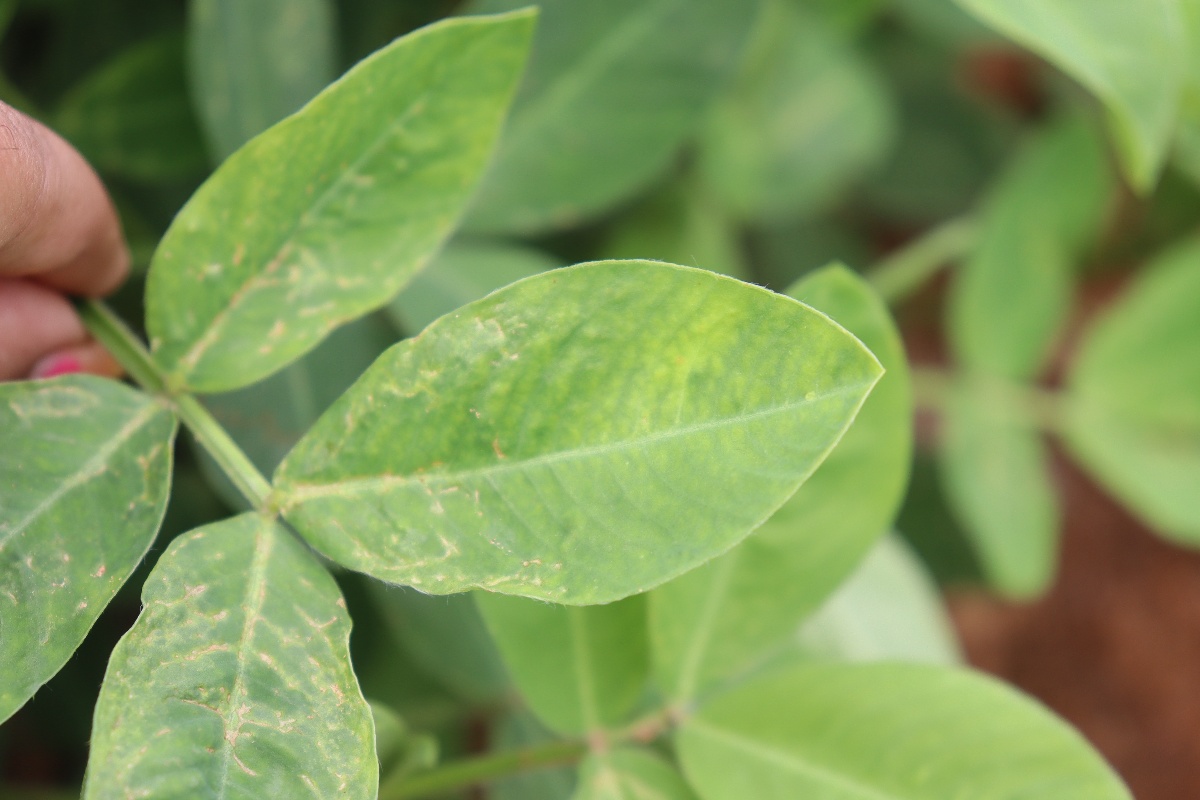
Label: healthy leaf